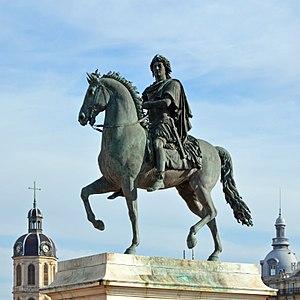
Statue équestre de Louis XIV, place Bellecour, Lyon
Louis XIV, dit Louis le Grand ou le Roi-Soleil, né le 5 septembre 1638 au château Neuf de Saint-Germain-en-Laye et mort le 1ᵉʳ septembre 1715 à Versailles, est un roi de France et de Navarre. Son règne s'étend du 14 mai 1643 — sous la régence de sa mère Anne d'Autriche jusqu'au 7 septembre 1651 — à sa mort en 1715. Son règne de 72 ans est l'un des plus longs de l'histoire d'Europe et le plus long de l'histoire de France.